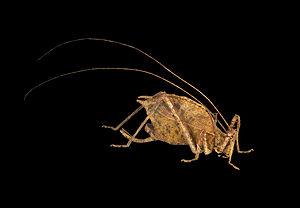
Les Pterochrozini sont des insectes de la famille des Tettigoniidaen et de la sous-famille des Pseudophyllinae.
Les Pseudophyllinae sont une sous-famille d'orthoptères de la famille de Tettigoniidae.